Felix Stieve

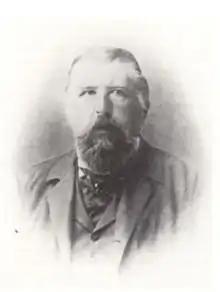

Felix Stieve (9 March 1845, in Münster – 10 June 1898, in Munich) was a German historian. He was the father of anatomist Hermann Stieve (1886–1952).